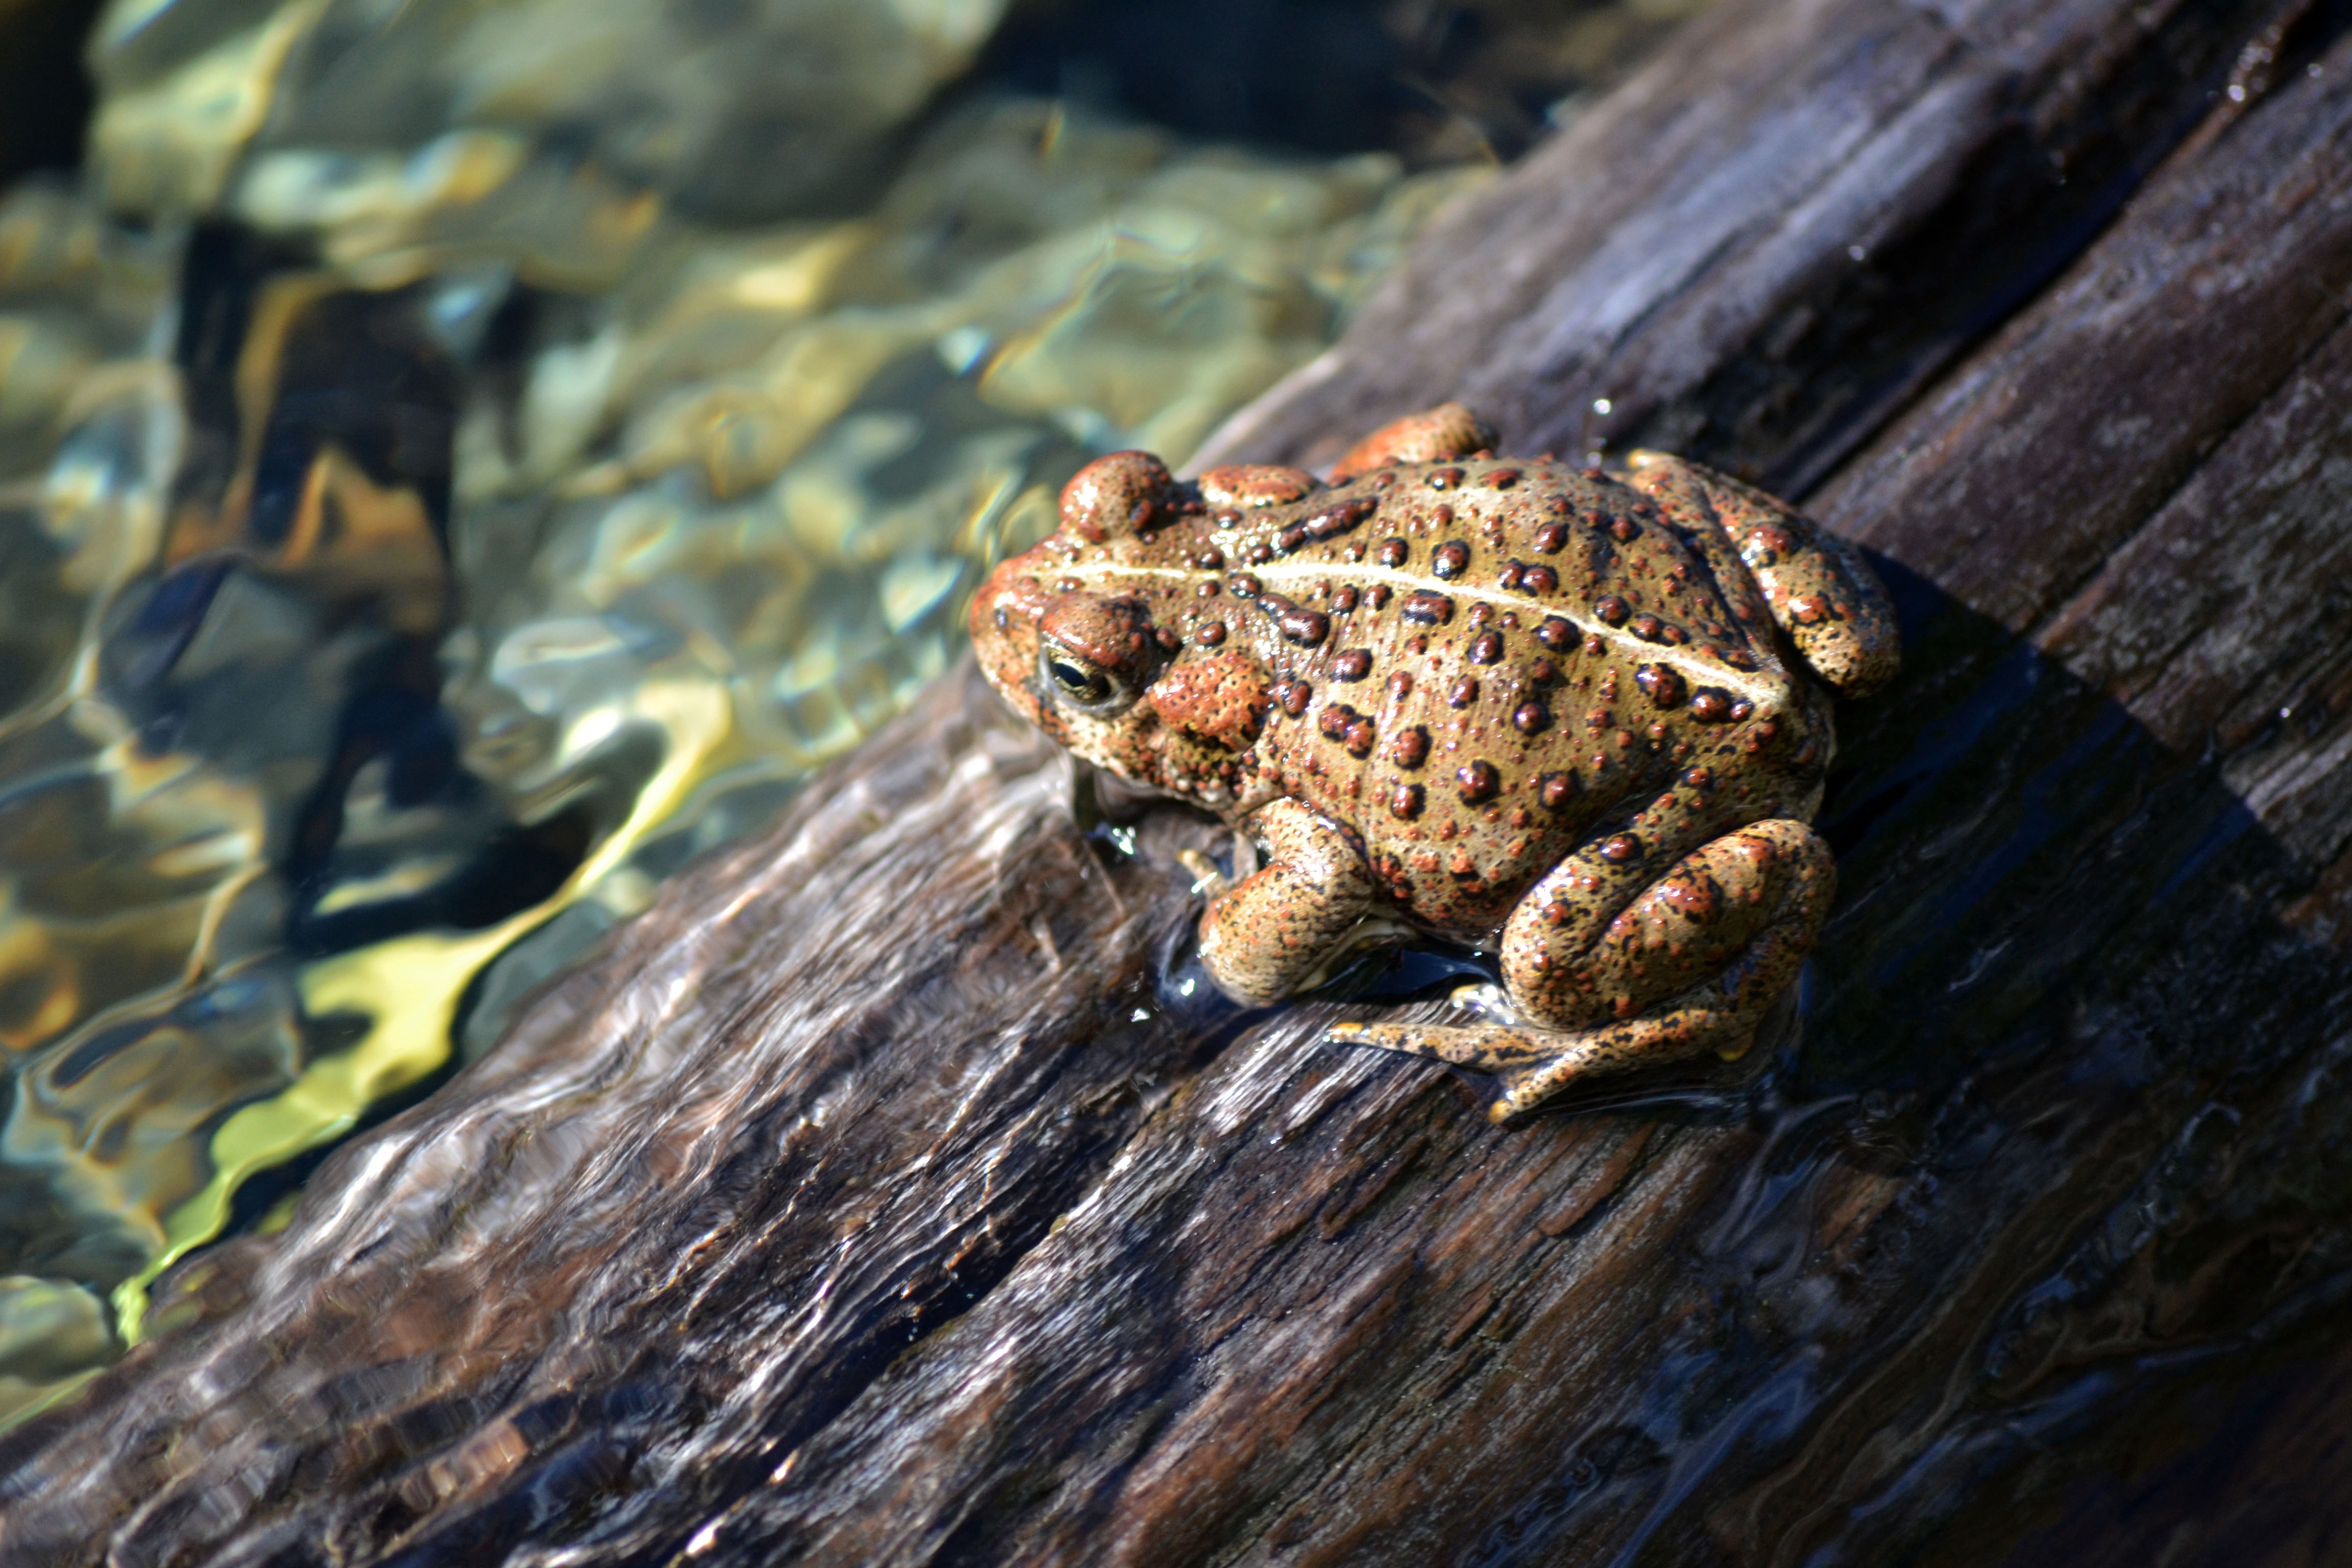
water, nature, wildlife, wild, log, frog, toad, reptile, amphibian, fauna, close up, vertebrate, macro photography